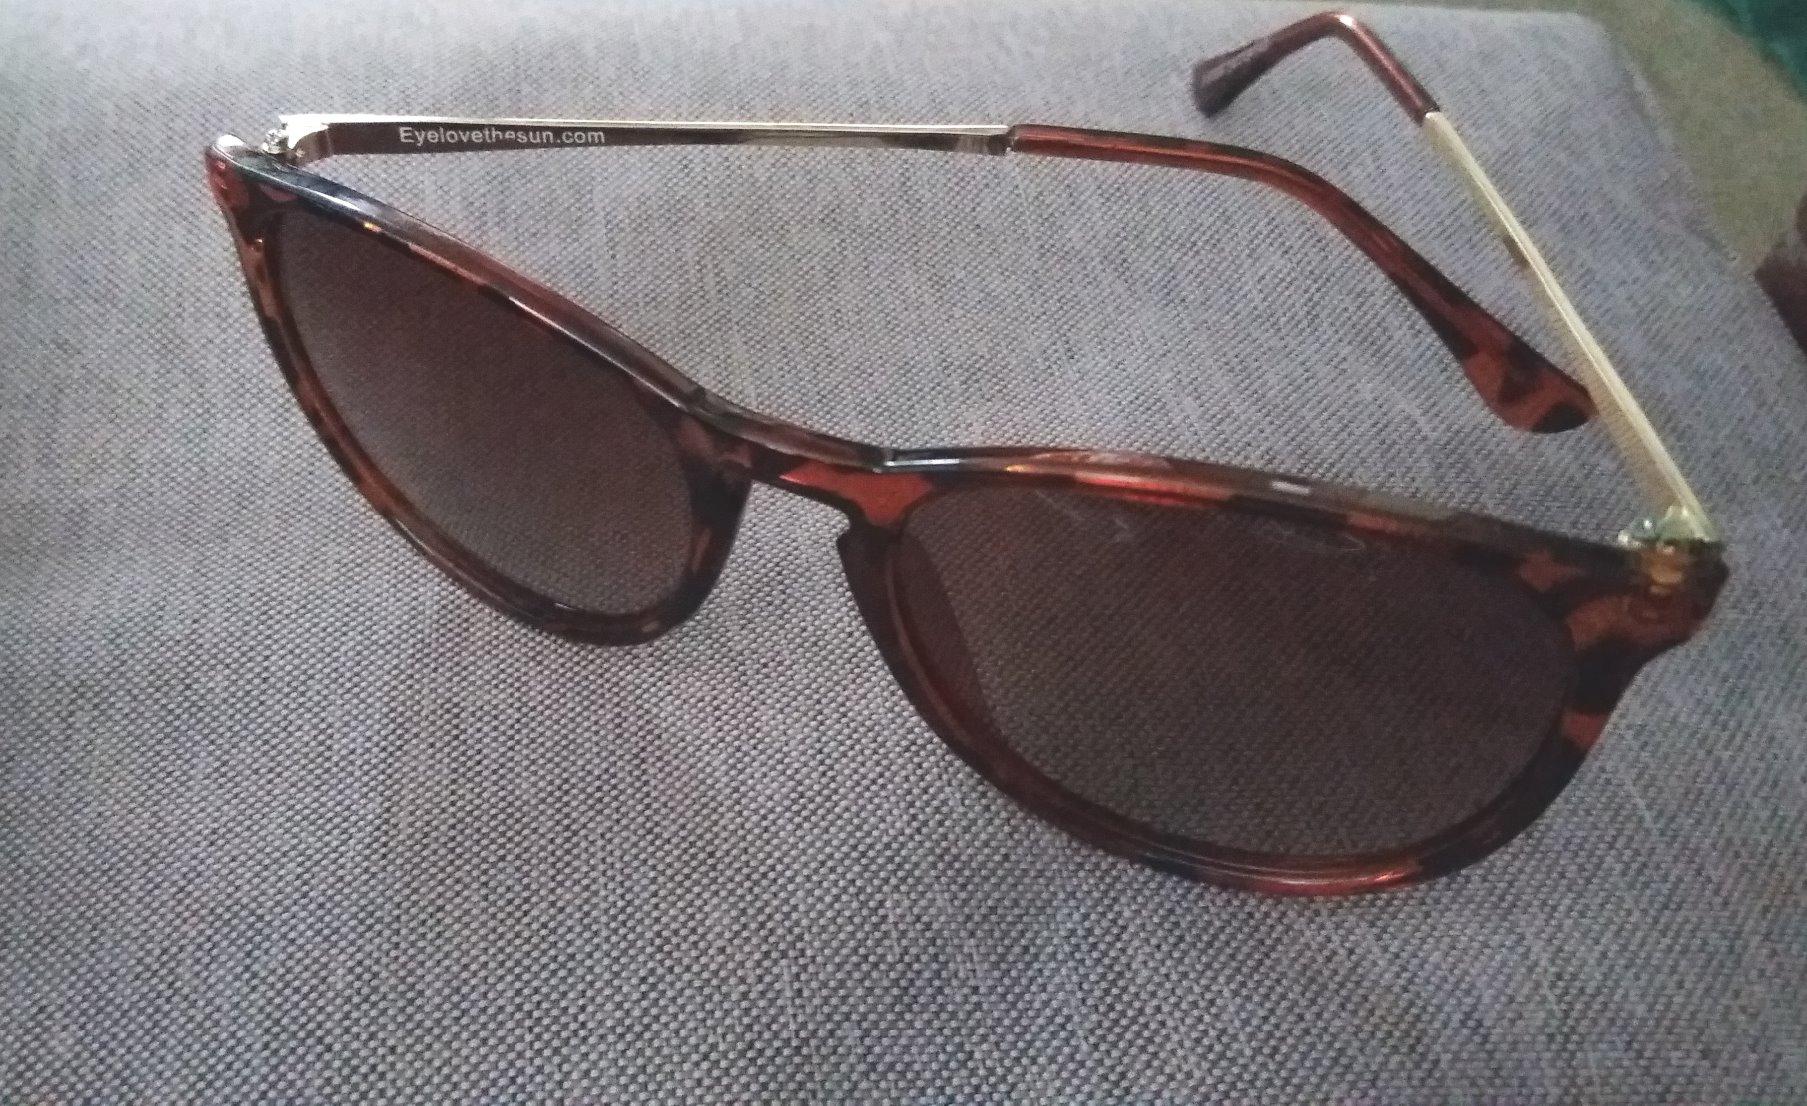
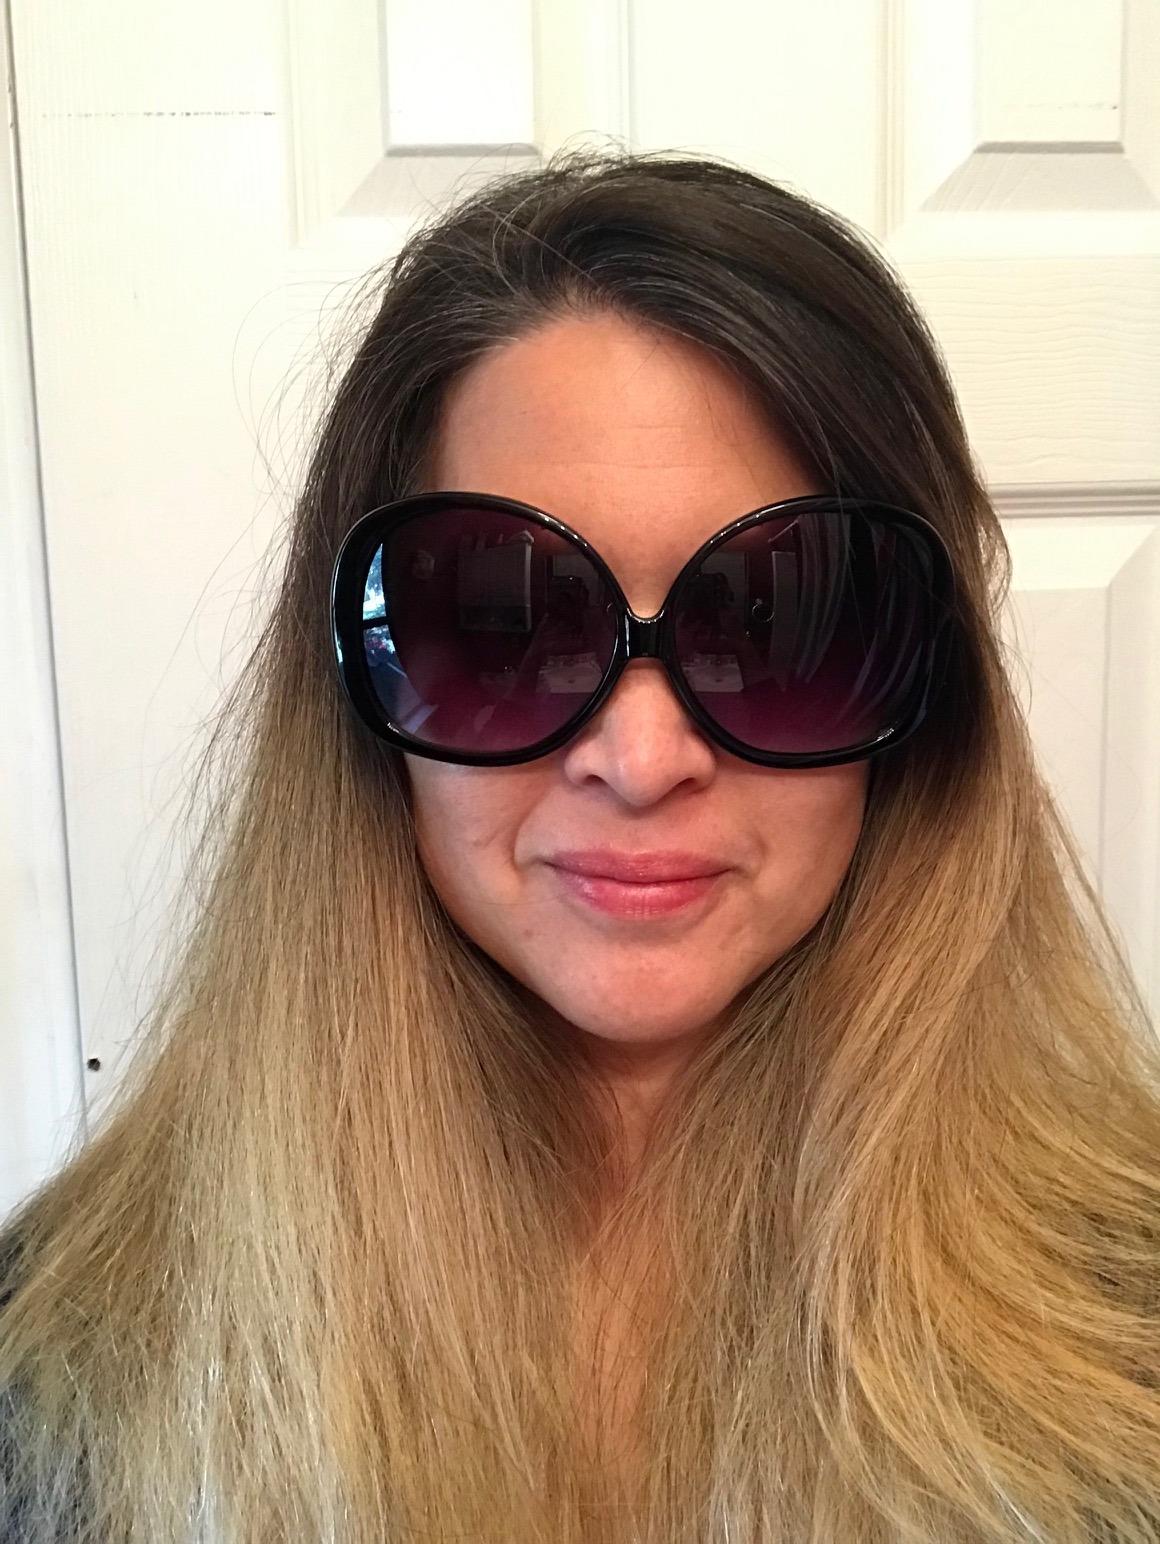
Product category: accessories_sunglasses
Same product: no